Tragumna

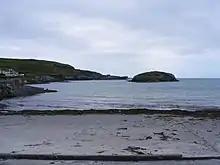
Drishane Island from Tragumna's beach

Tragumna is a small hamlet and beach located in the civil parish of Castlehaven about 5 km from the town of Skibbereen in County Cork, Ireland.